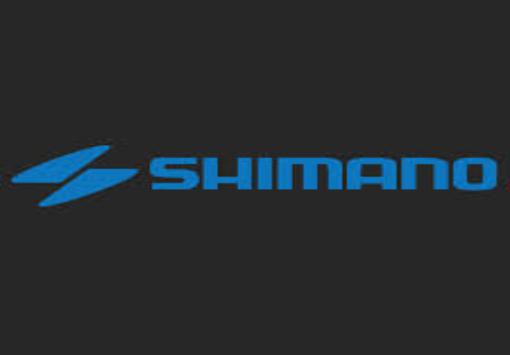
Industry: Others